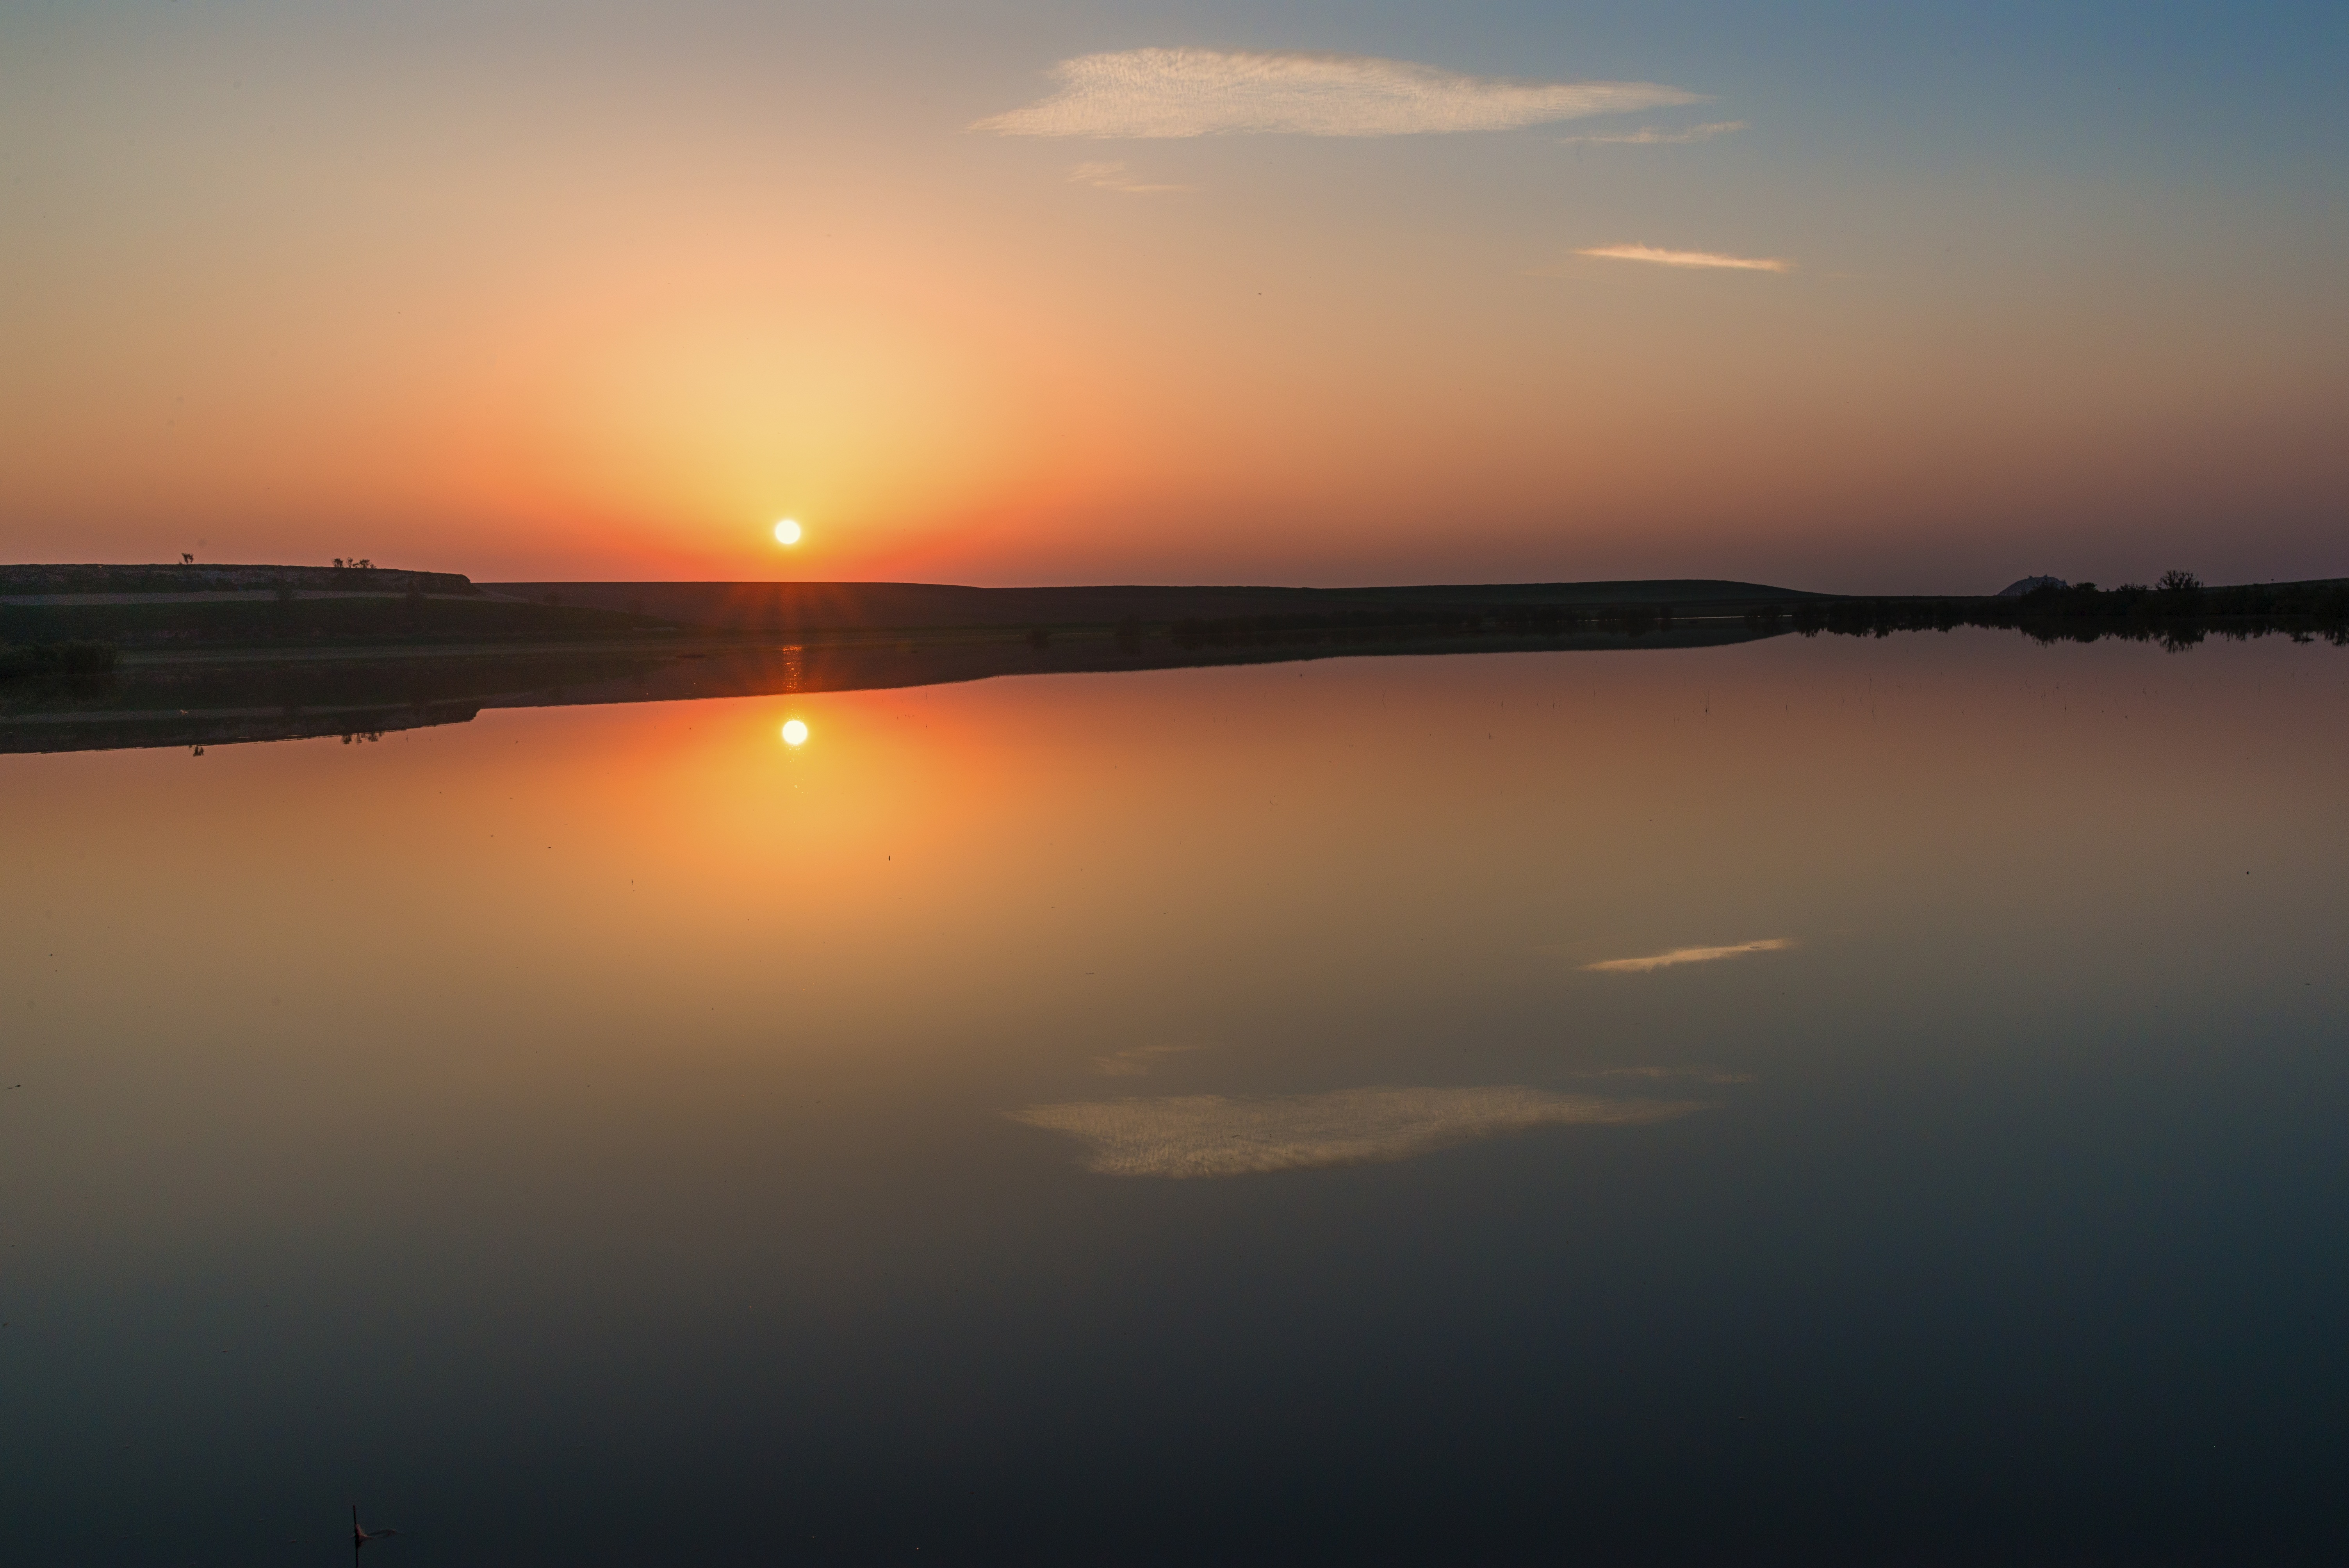
landscape, sea, nature, horizon, light, cloud, sky, sun, sunrise, sunset, sunlight, morning, lake, dawn, atmosphere, dusk, evening, twilight, reflection, background image, loch, afterglow, sun sunset, atmospheric phenomenon, red sky at morning